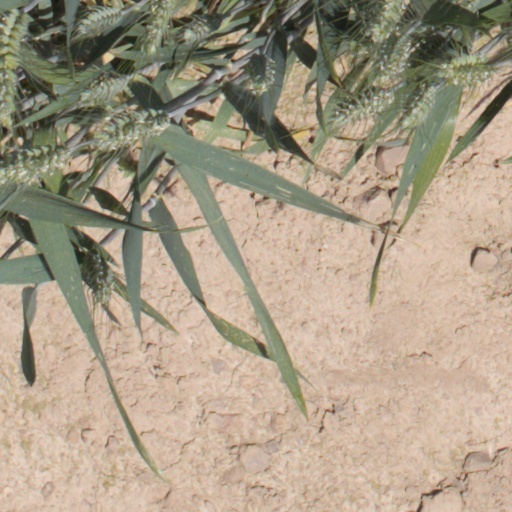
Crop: wheat